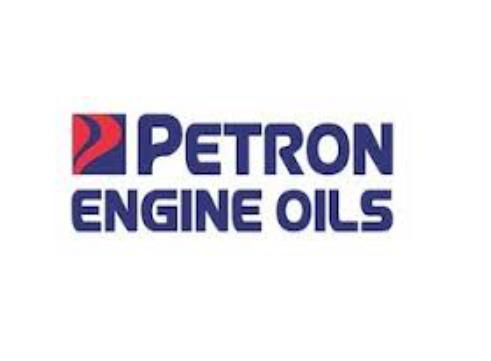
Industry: Transportation